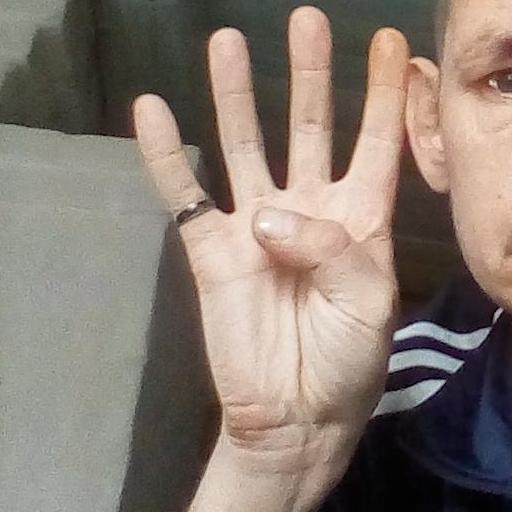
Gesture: four